Shun Lee

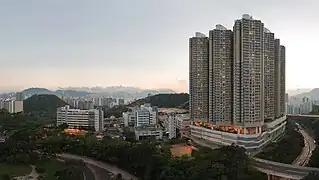
Southern part of Shun Lee

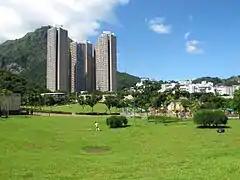
Jordan Valley Park

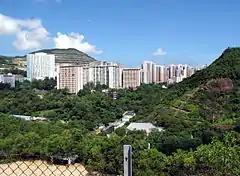
Shun Lee Estate and Shun Tin Estate

Shun Lee is an area north of Sau Mau Ping and east of Ngau Chi Wan in Hong Kong. The area was originally known as Rennie's Farm. It is later named after the first public housing estate in the area, Shun Lee Estate. It is also known as Sze Shun (四順, i.e. "Four Shun") as there are "four" estates with name starting with "Shun" in 2006.